U.S. Route 36 in Illinois

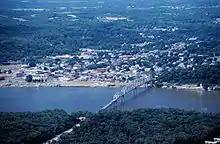
1997 picture of the old Mark Twain Memorial Bridge; three years before its closure

Initially, US 36 followed part of IL 106, IL 36, IL 3, IL 10, and IL 121 (which is newly built back then). A couple of portions were under construction. In 1935, these state routes were either truncated or removed due to confusion (like IL 36) and redundancy. In 1936, US 36 moved from the Wabash Bridge (now used by railroad) to the old Mark Twain Memorial Bridge.